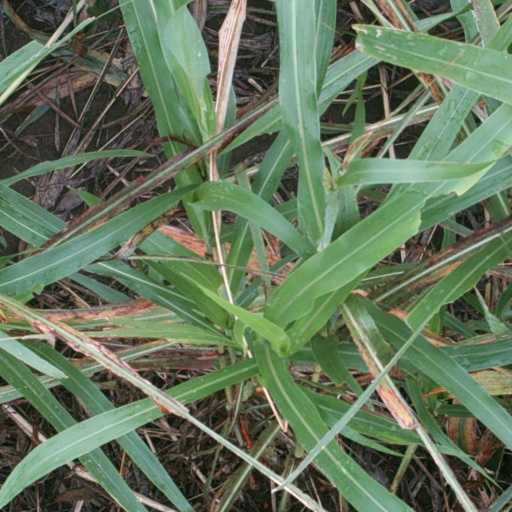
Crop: sorghum